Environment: real
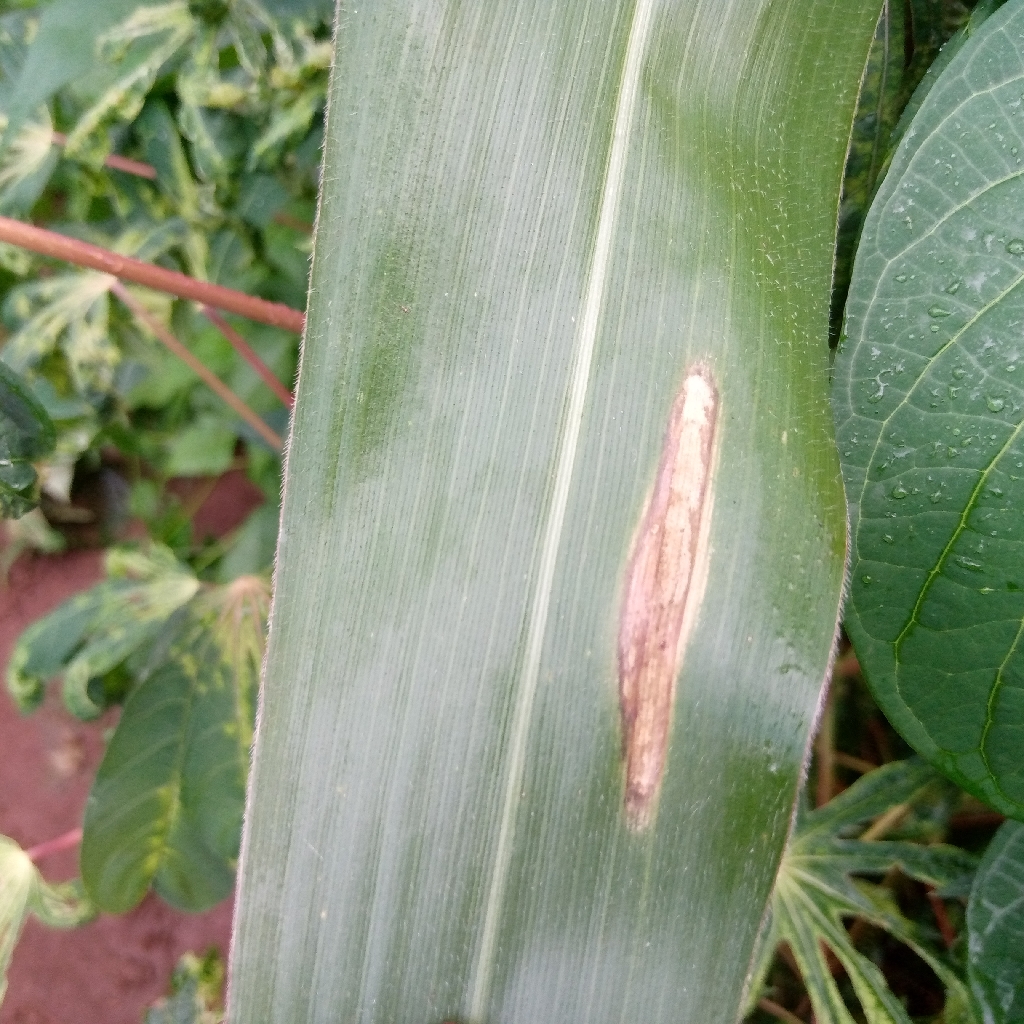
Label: northern_corn_leaf_blight